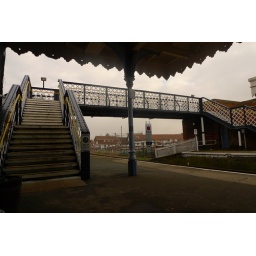
The wonderful train station in Woodbridge, our home town, on a cold sunday morning.